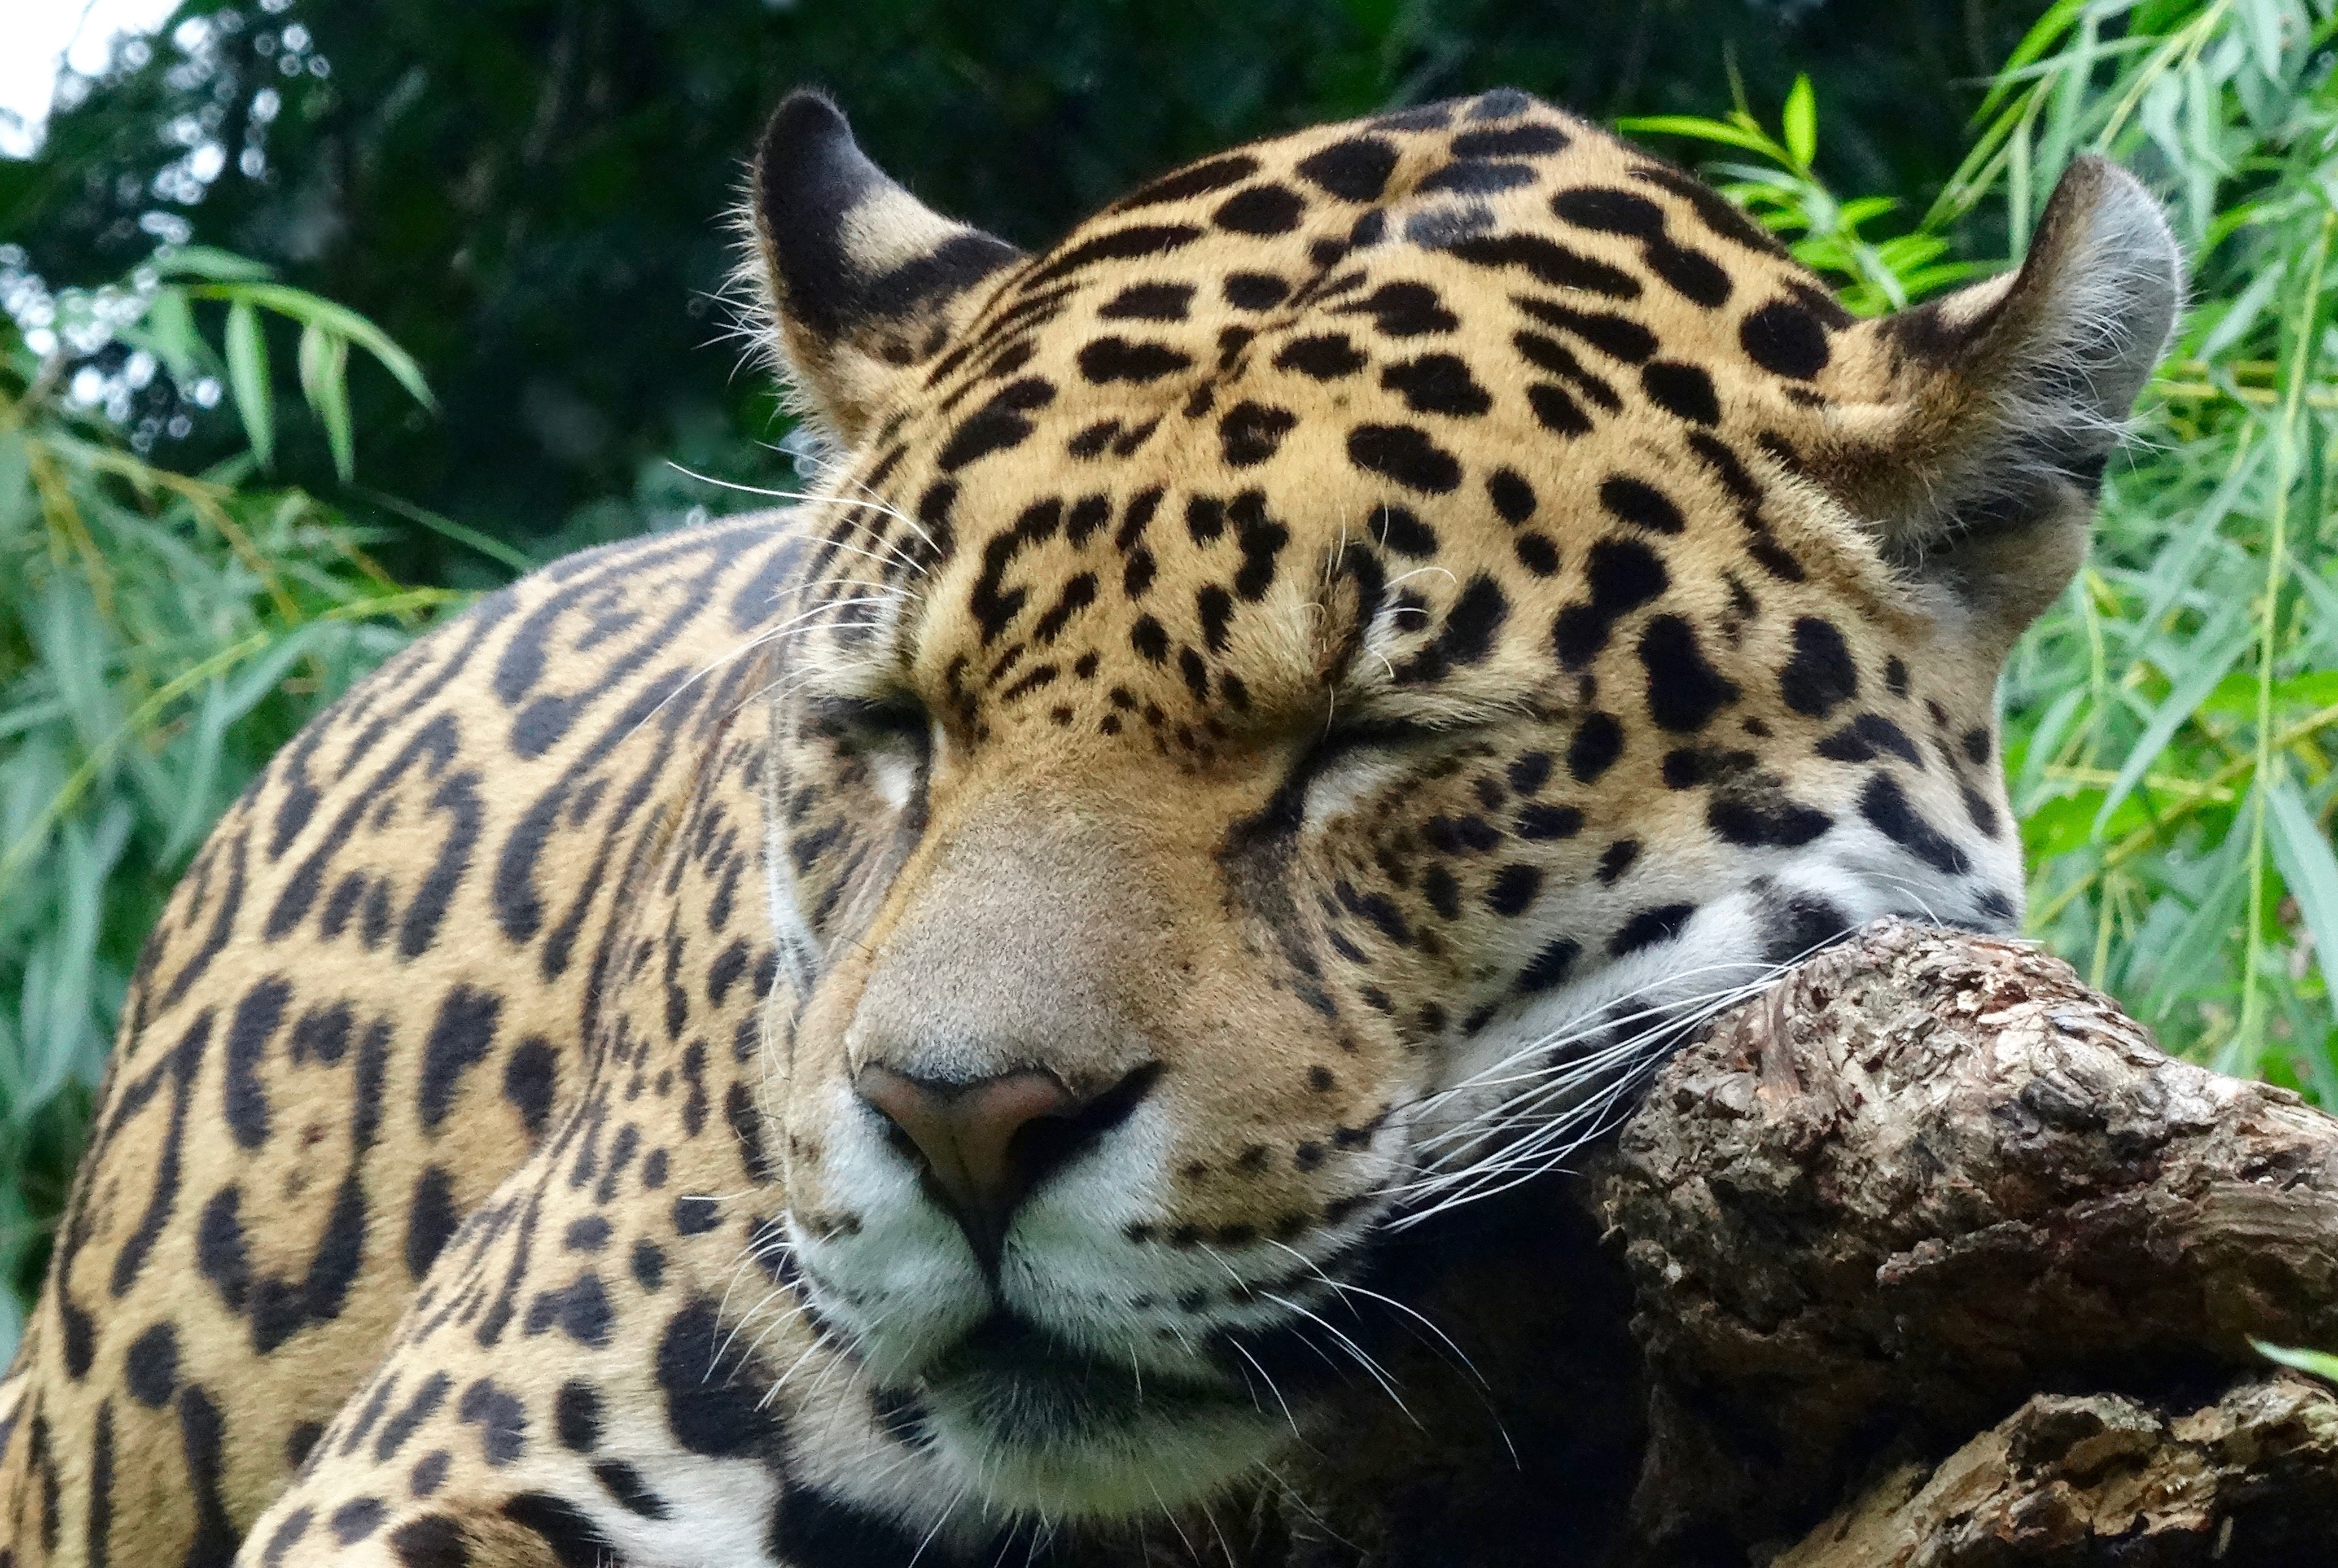
grass, wildlife, zoo, cat, mammal, close, fauna, leopard, cheetah, wild animal, whiskers, snout, jaguar, organism, snow leopard, big cats, cat like mammal, carnivoran, terrestrial animal